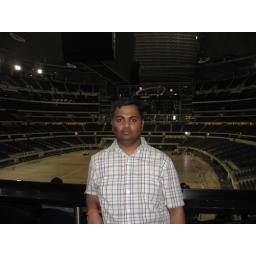
diwali mela in dallas cow boy stadium